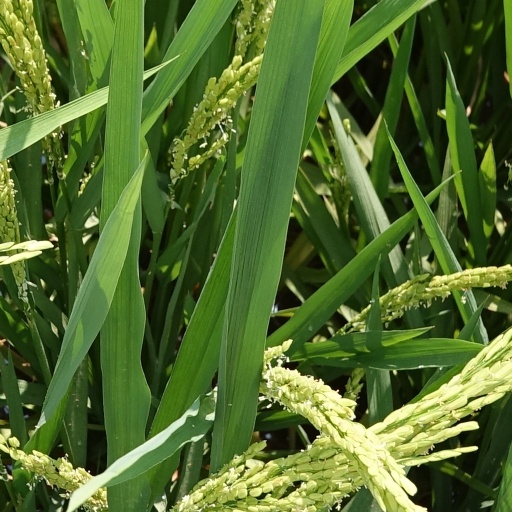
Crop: rice